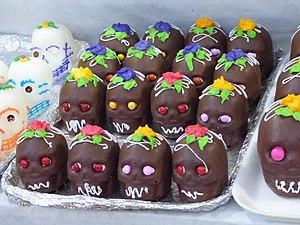
Les calaveras sont emblématiques du Jour des morts et de la culture mexicaine, depuis la promotion dans les années 1920 de certains symboles culturels d'origine plus ou moins indigène par les gouvernements nationalistes dans le but d'unifier le pays après la révolution de 1910, par l'intermédiaire en particulier du muralisme. Cette tradition est largement suivie par-delà les frontières mexicaines et même enregistrée dans l'Inventaire du patrimoine culturel immatériel en France.